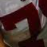
Number: 7